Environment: lab
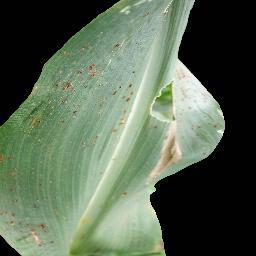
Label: common_rust